United Liberating Army of Peru

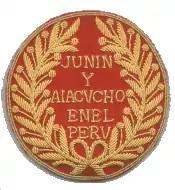
Commemorative patch

The United Liberating Army of Peru, known during the last years of the war as the United Peruvian–Colombian Liberating Army of Peru, was an army during the Peruvian War of Independence that had its origin in the Liberating Expedition of Peru, under the command of José de San Martín in 1820.